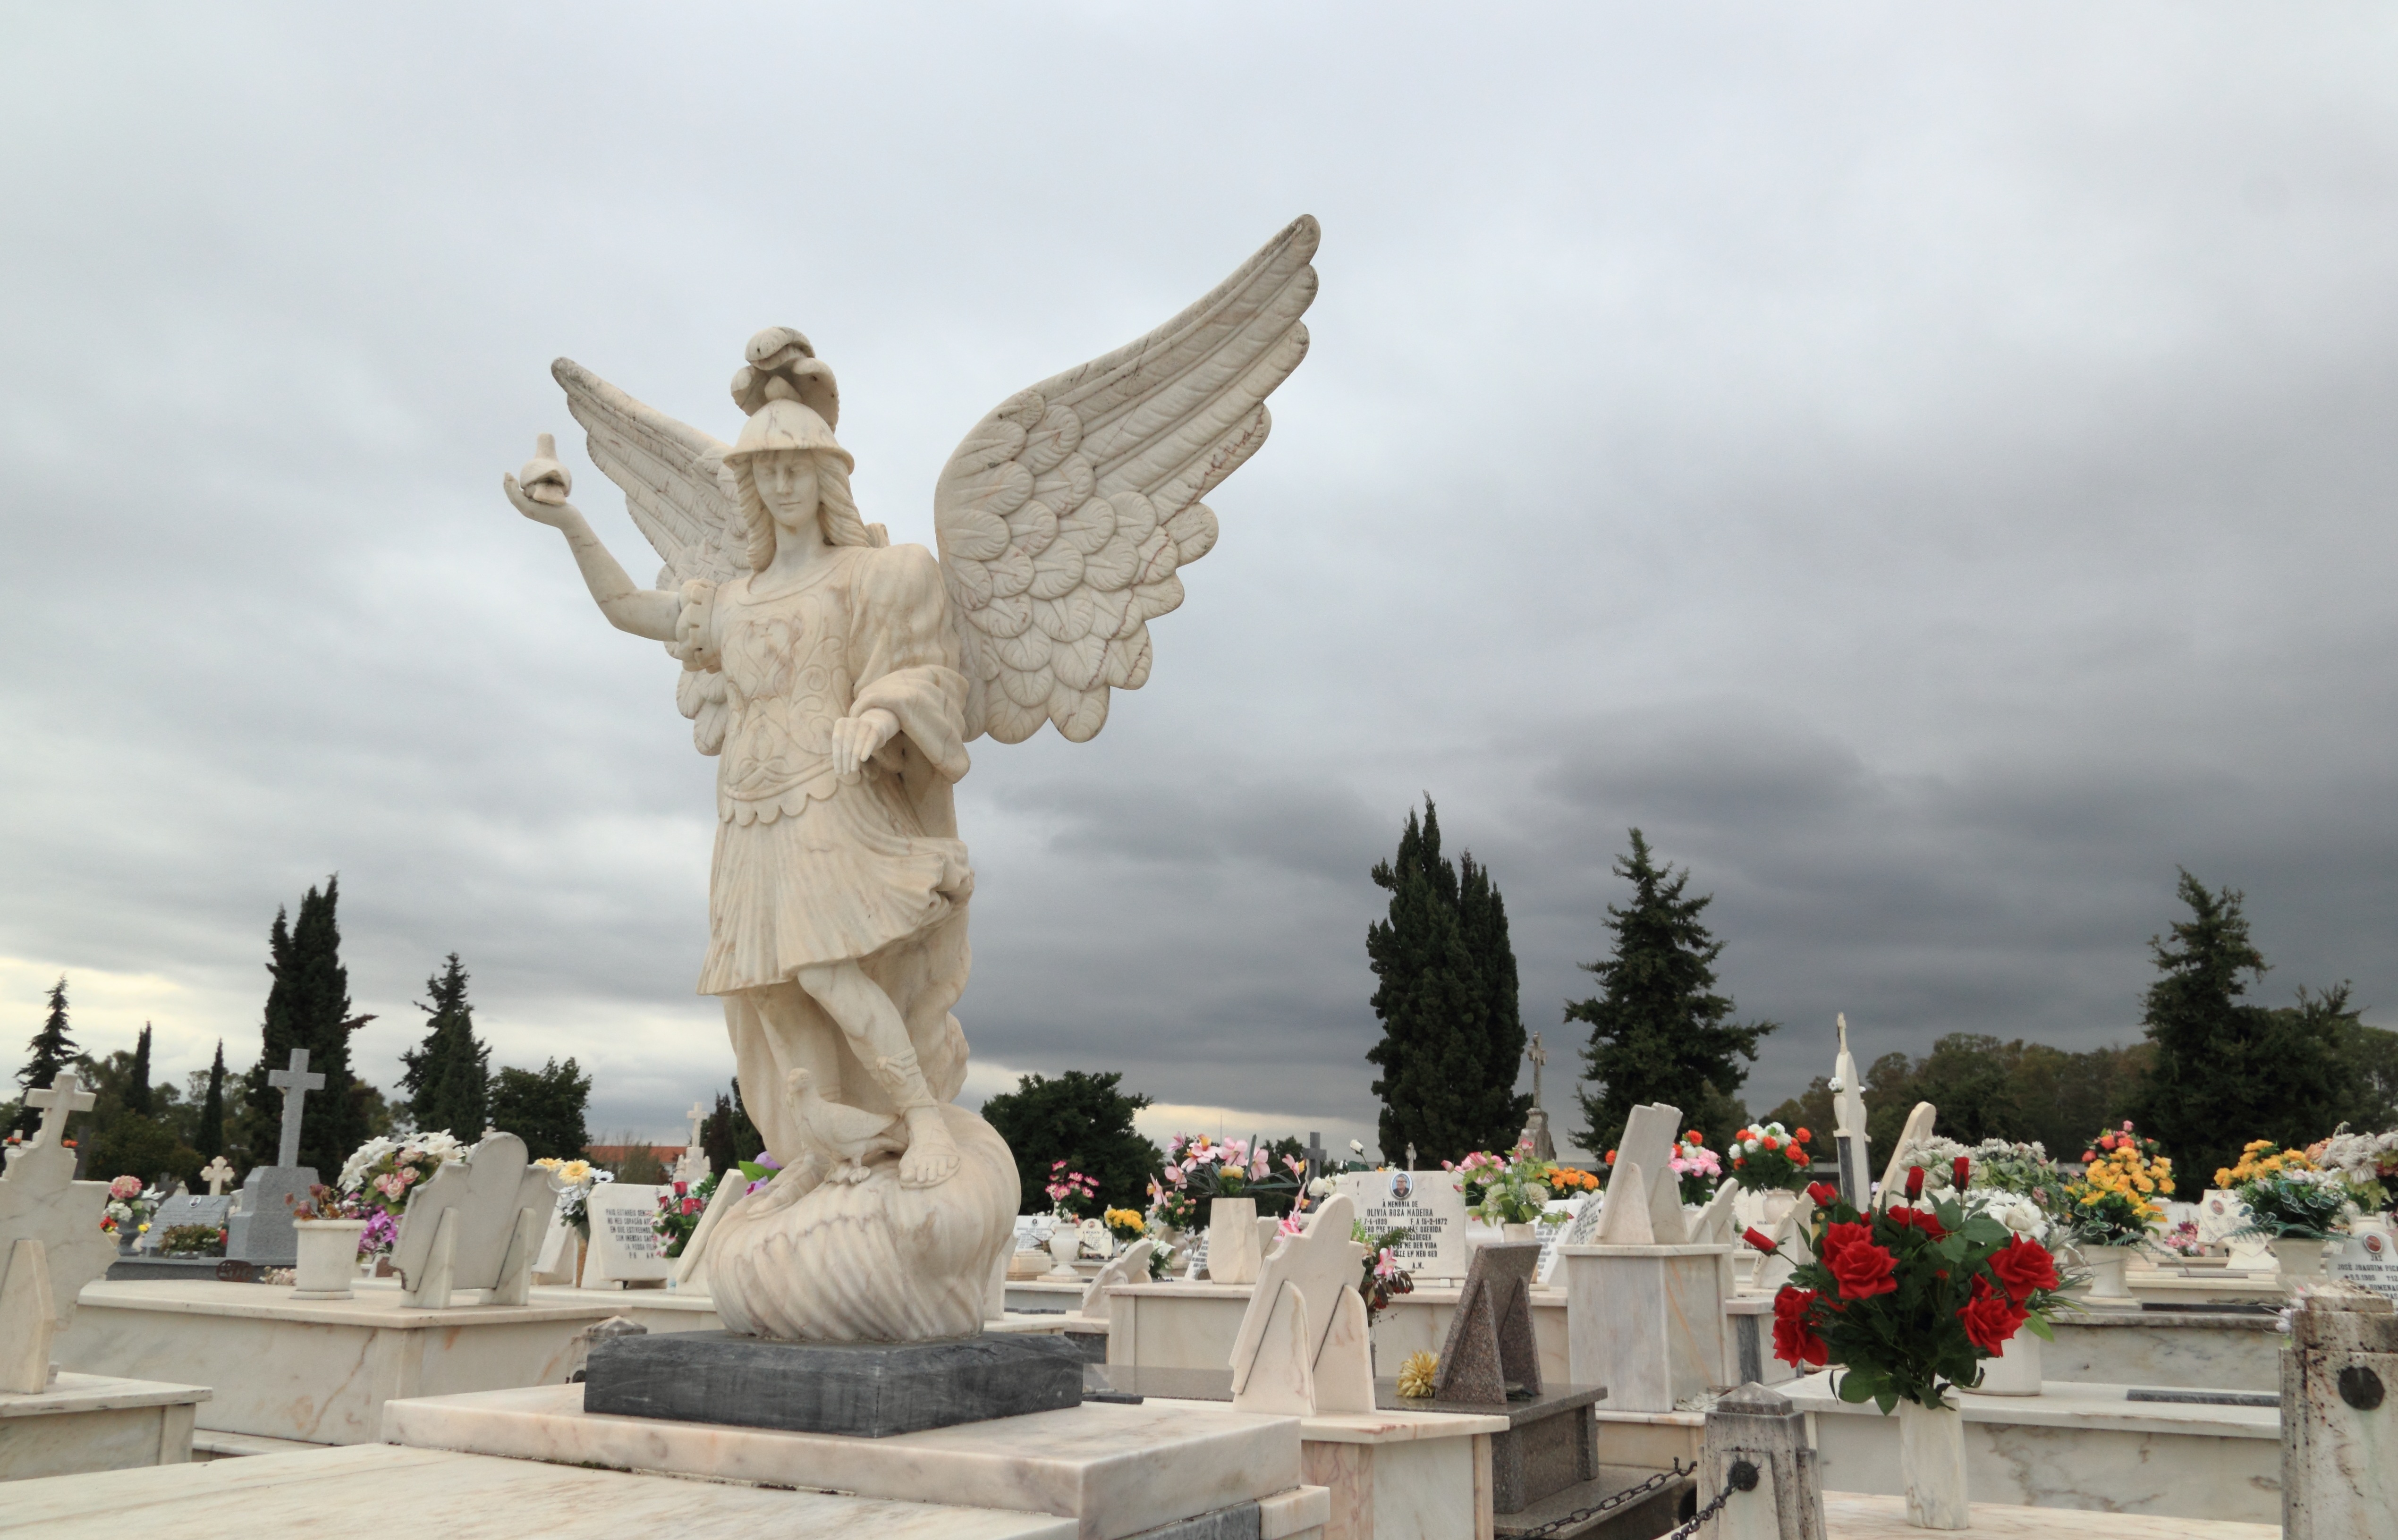
monument, statue, cemetery, grave, sculpture, memorial, angel, graveyard, art, rip, portugal, ornaments, evora